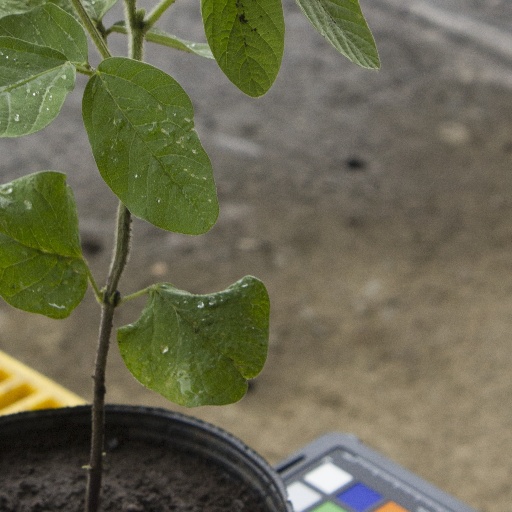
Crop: soybean